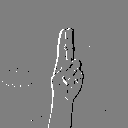
ASL letter: u